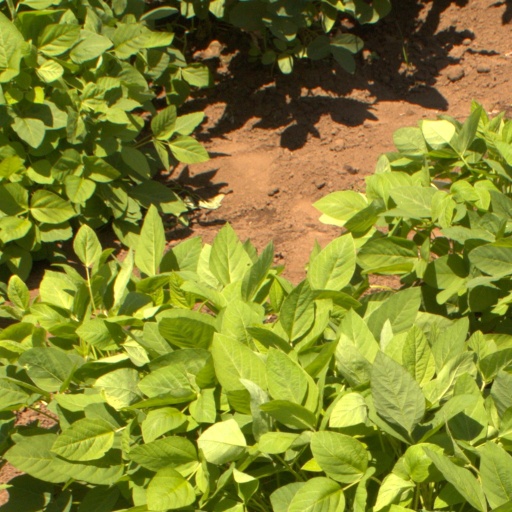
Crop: soybean